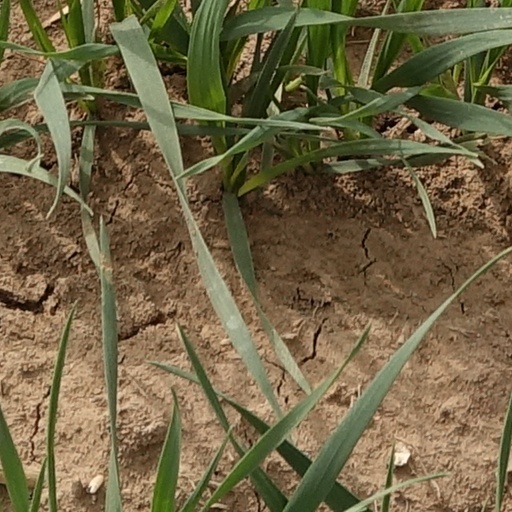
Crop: wheat